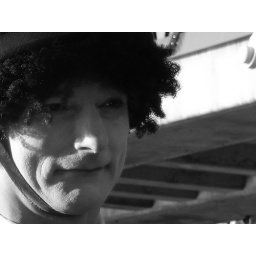
This Guy was dressed as a ballerina/policeman, a little wierd yeah, but cool in black and white :)